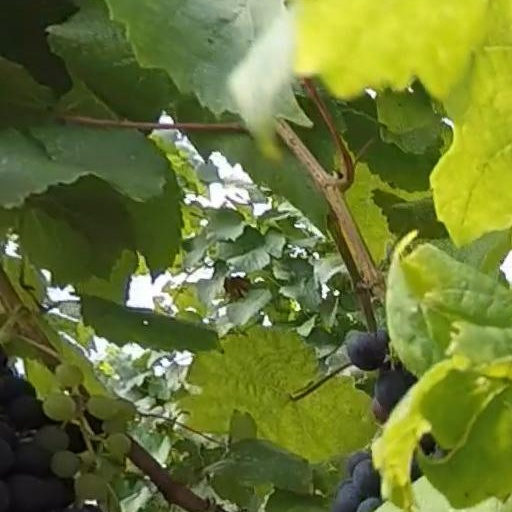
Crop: grape